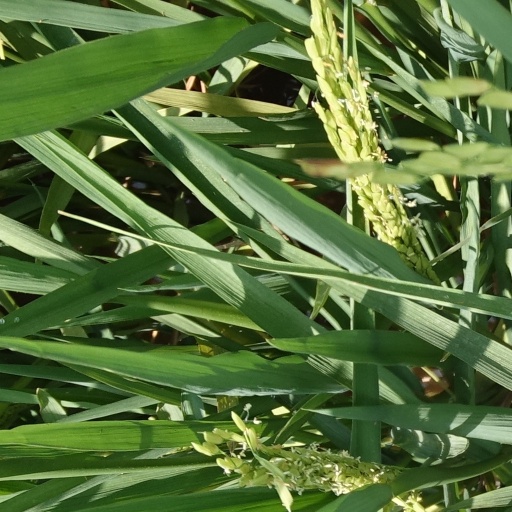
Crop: rice